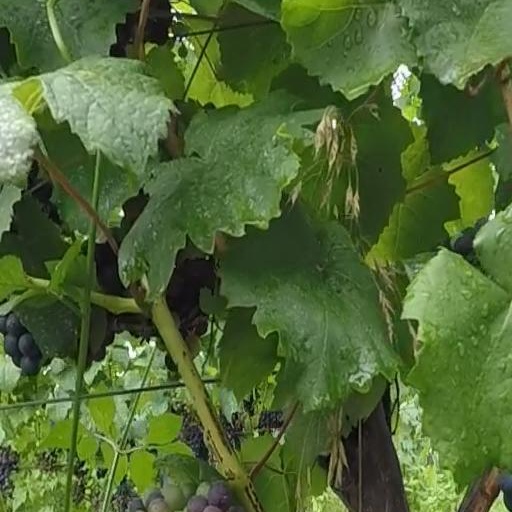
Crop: grape